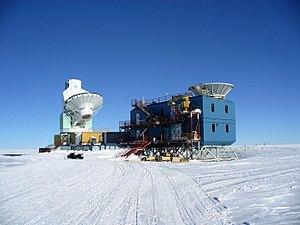
Background Imaging of Cosmic Extragalactic Polarization est une expérience de mesure de la polarisation gravitationnelle du fond diffus cosmologique.